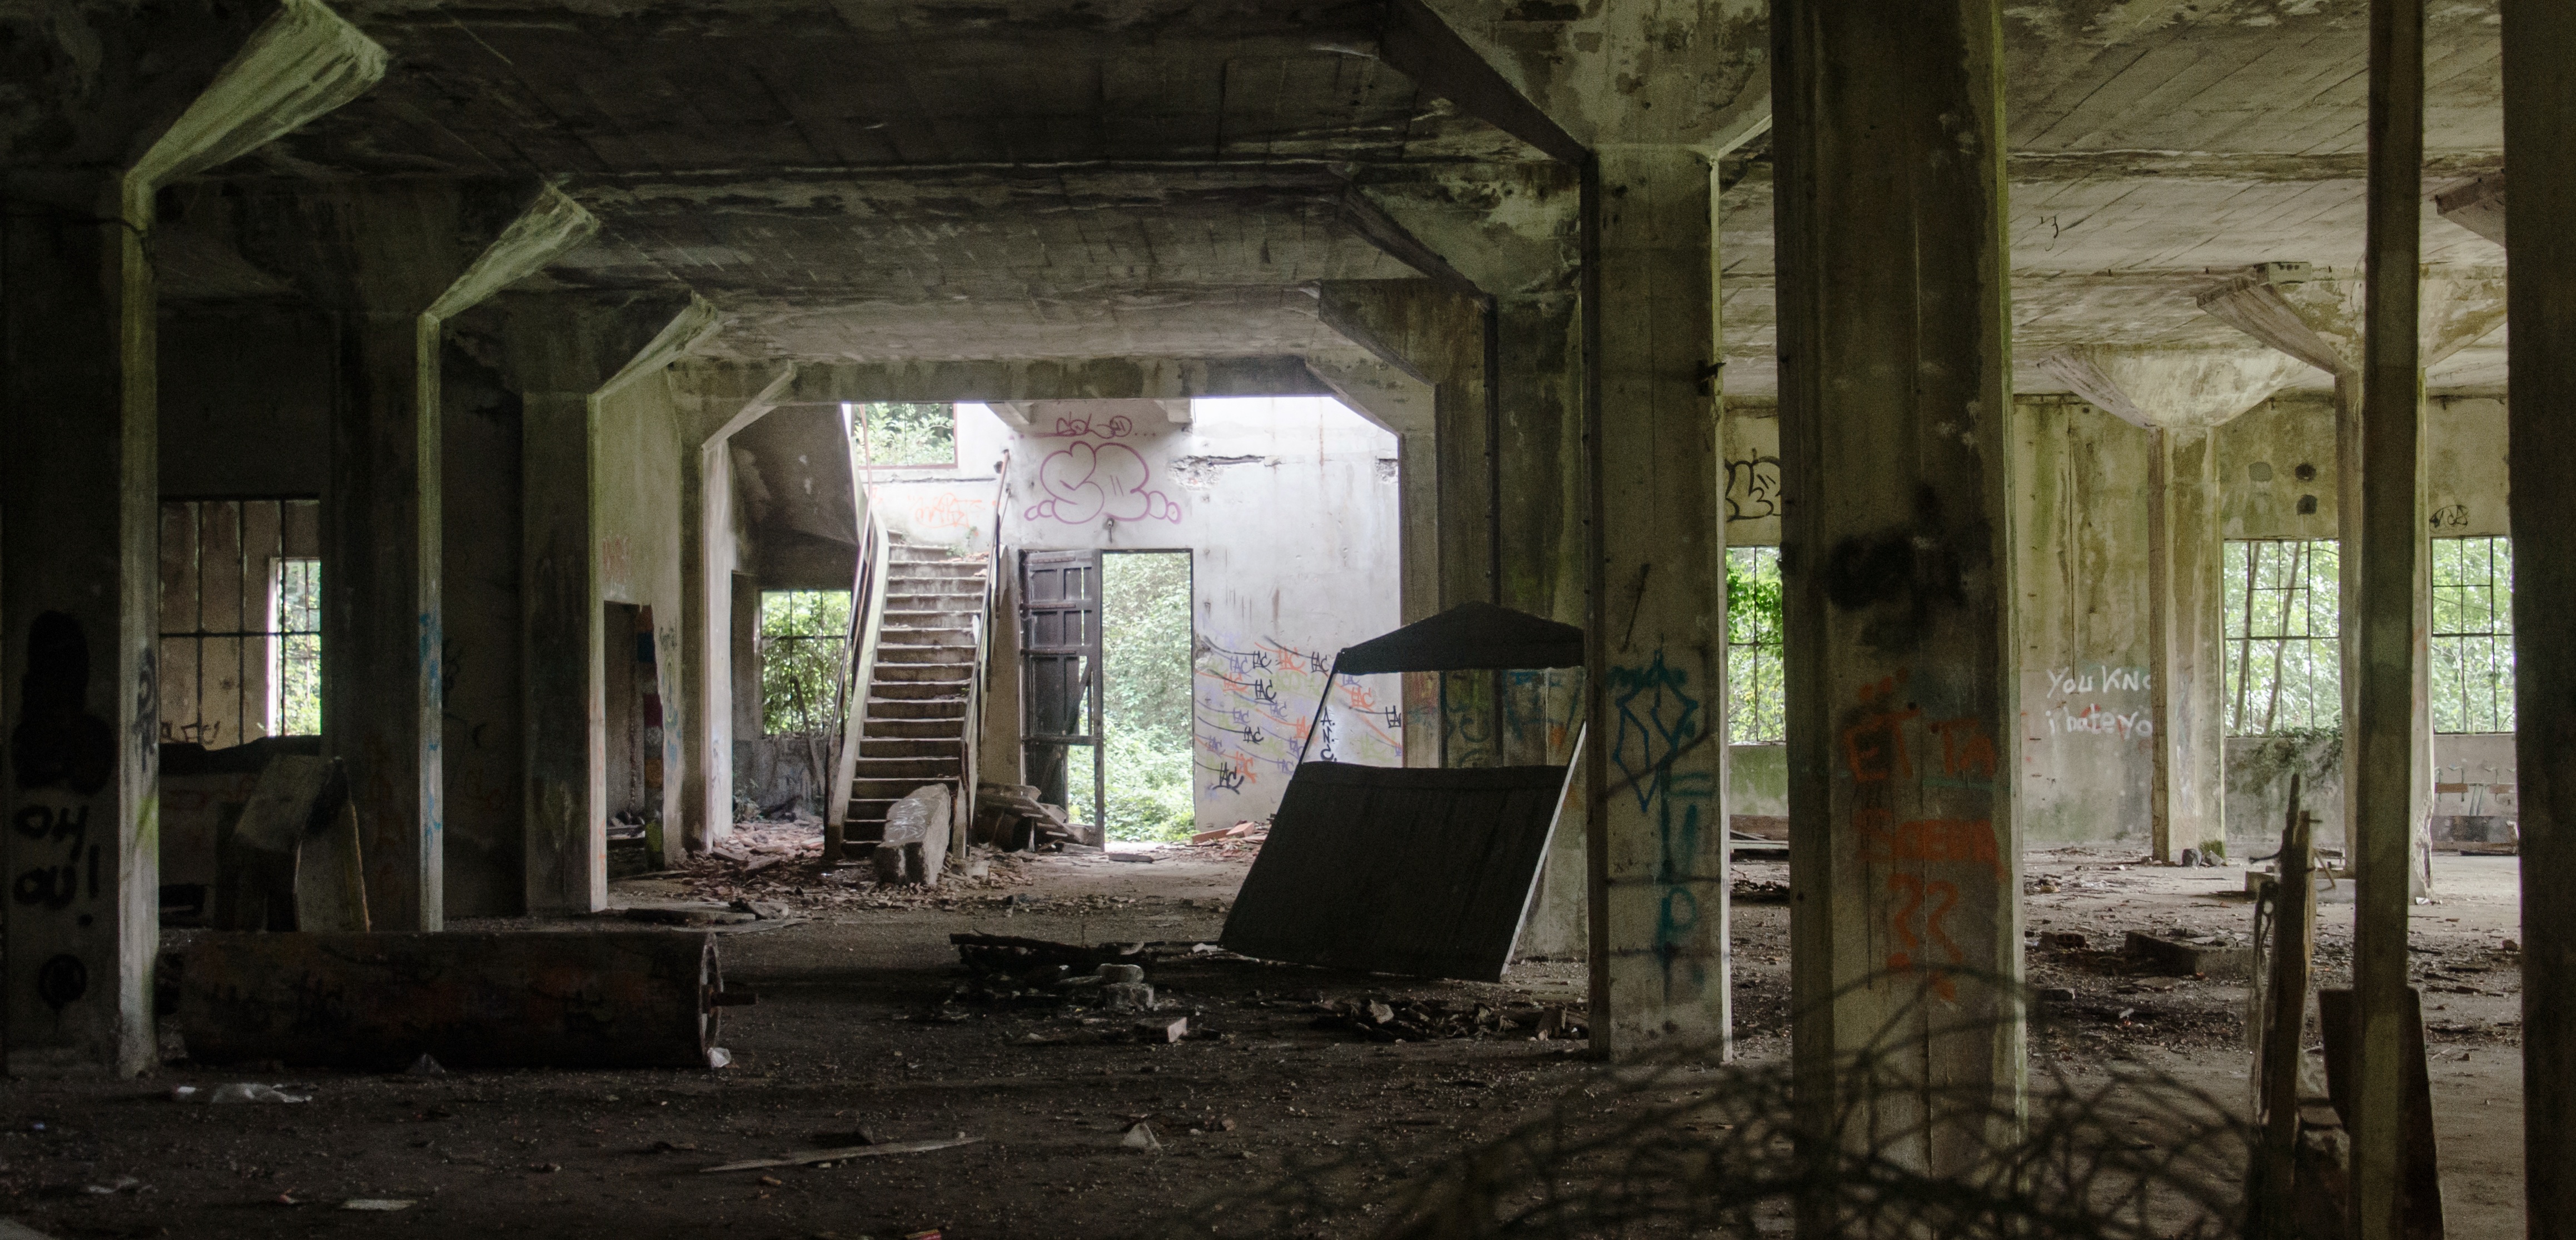
wood, mansion, house, building, old, france, shack, broken, factory, dirty, ruin, concrete, destroyed, temple, ruins, image, destruction, leave, columnar, screenshot, break up, tannery, run down, urban area, ancient history